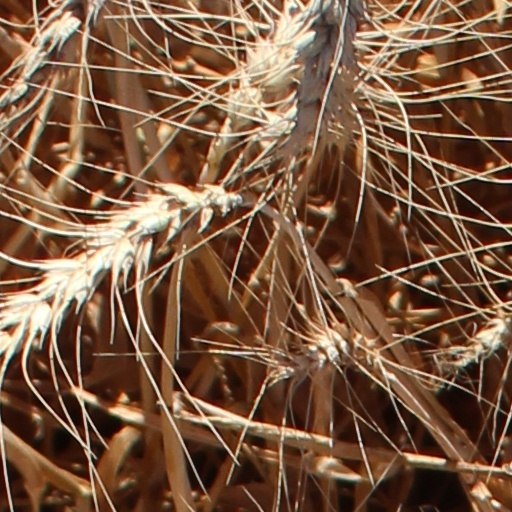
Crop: wheat